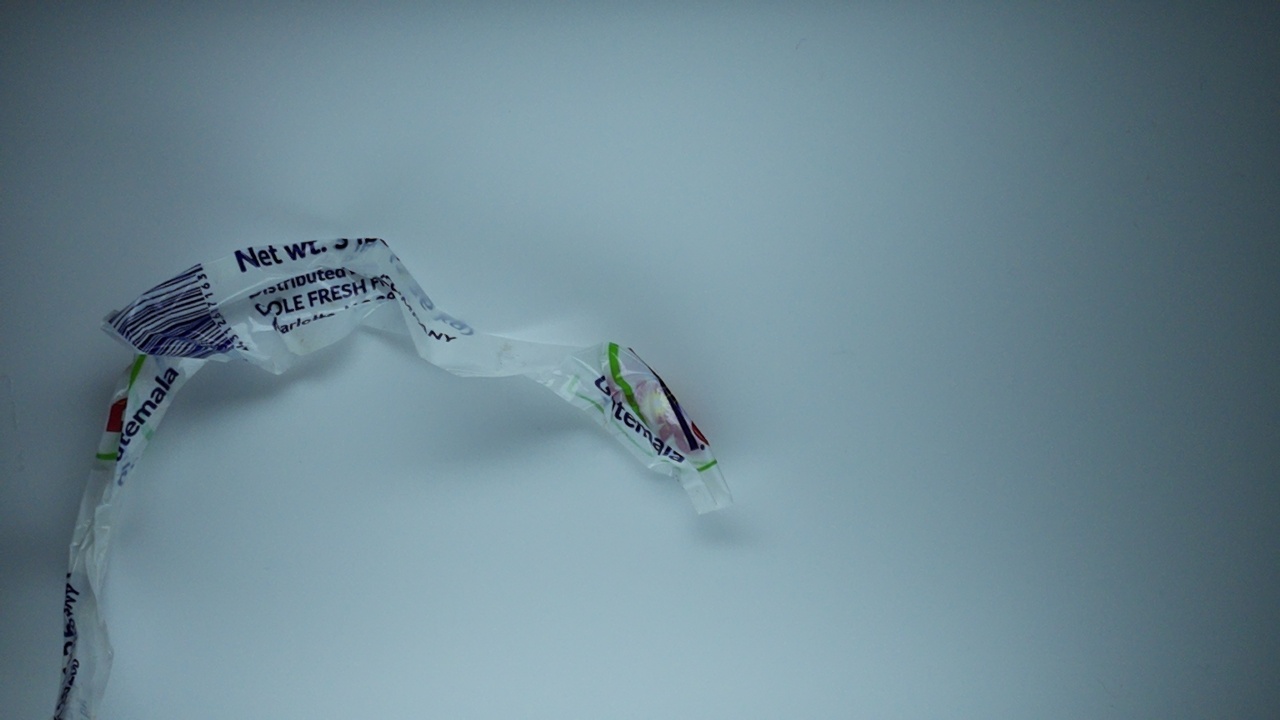
Label: trash